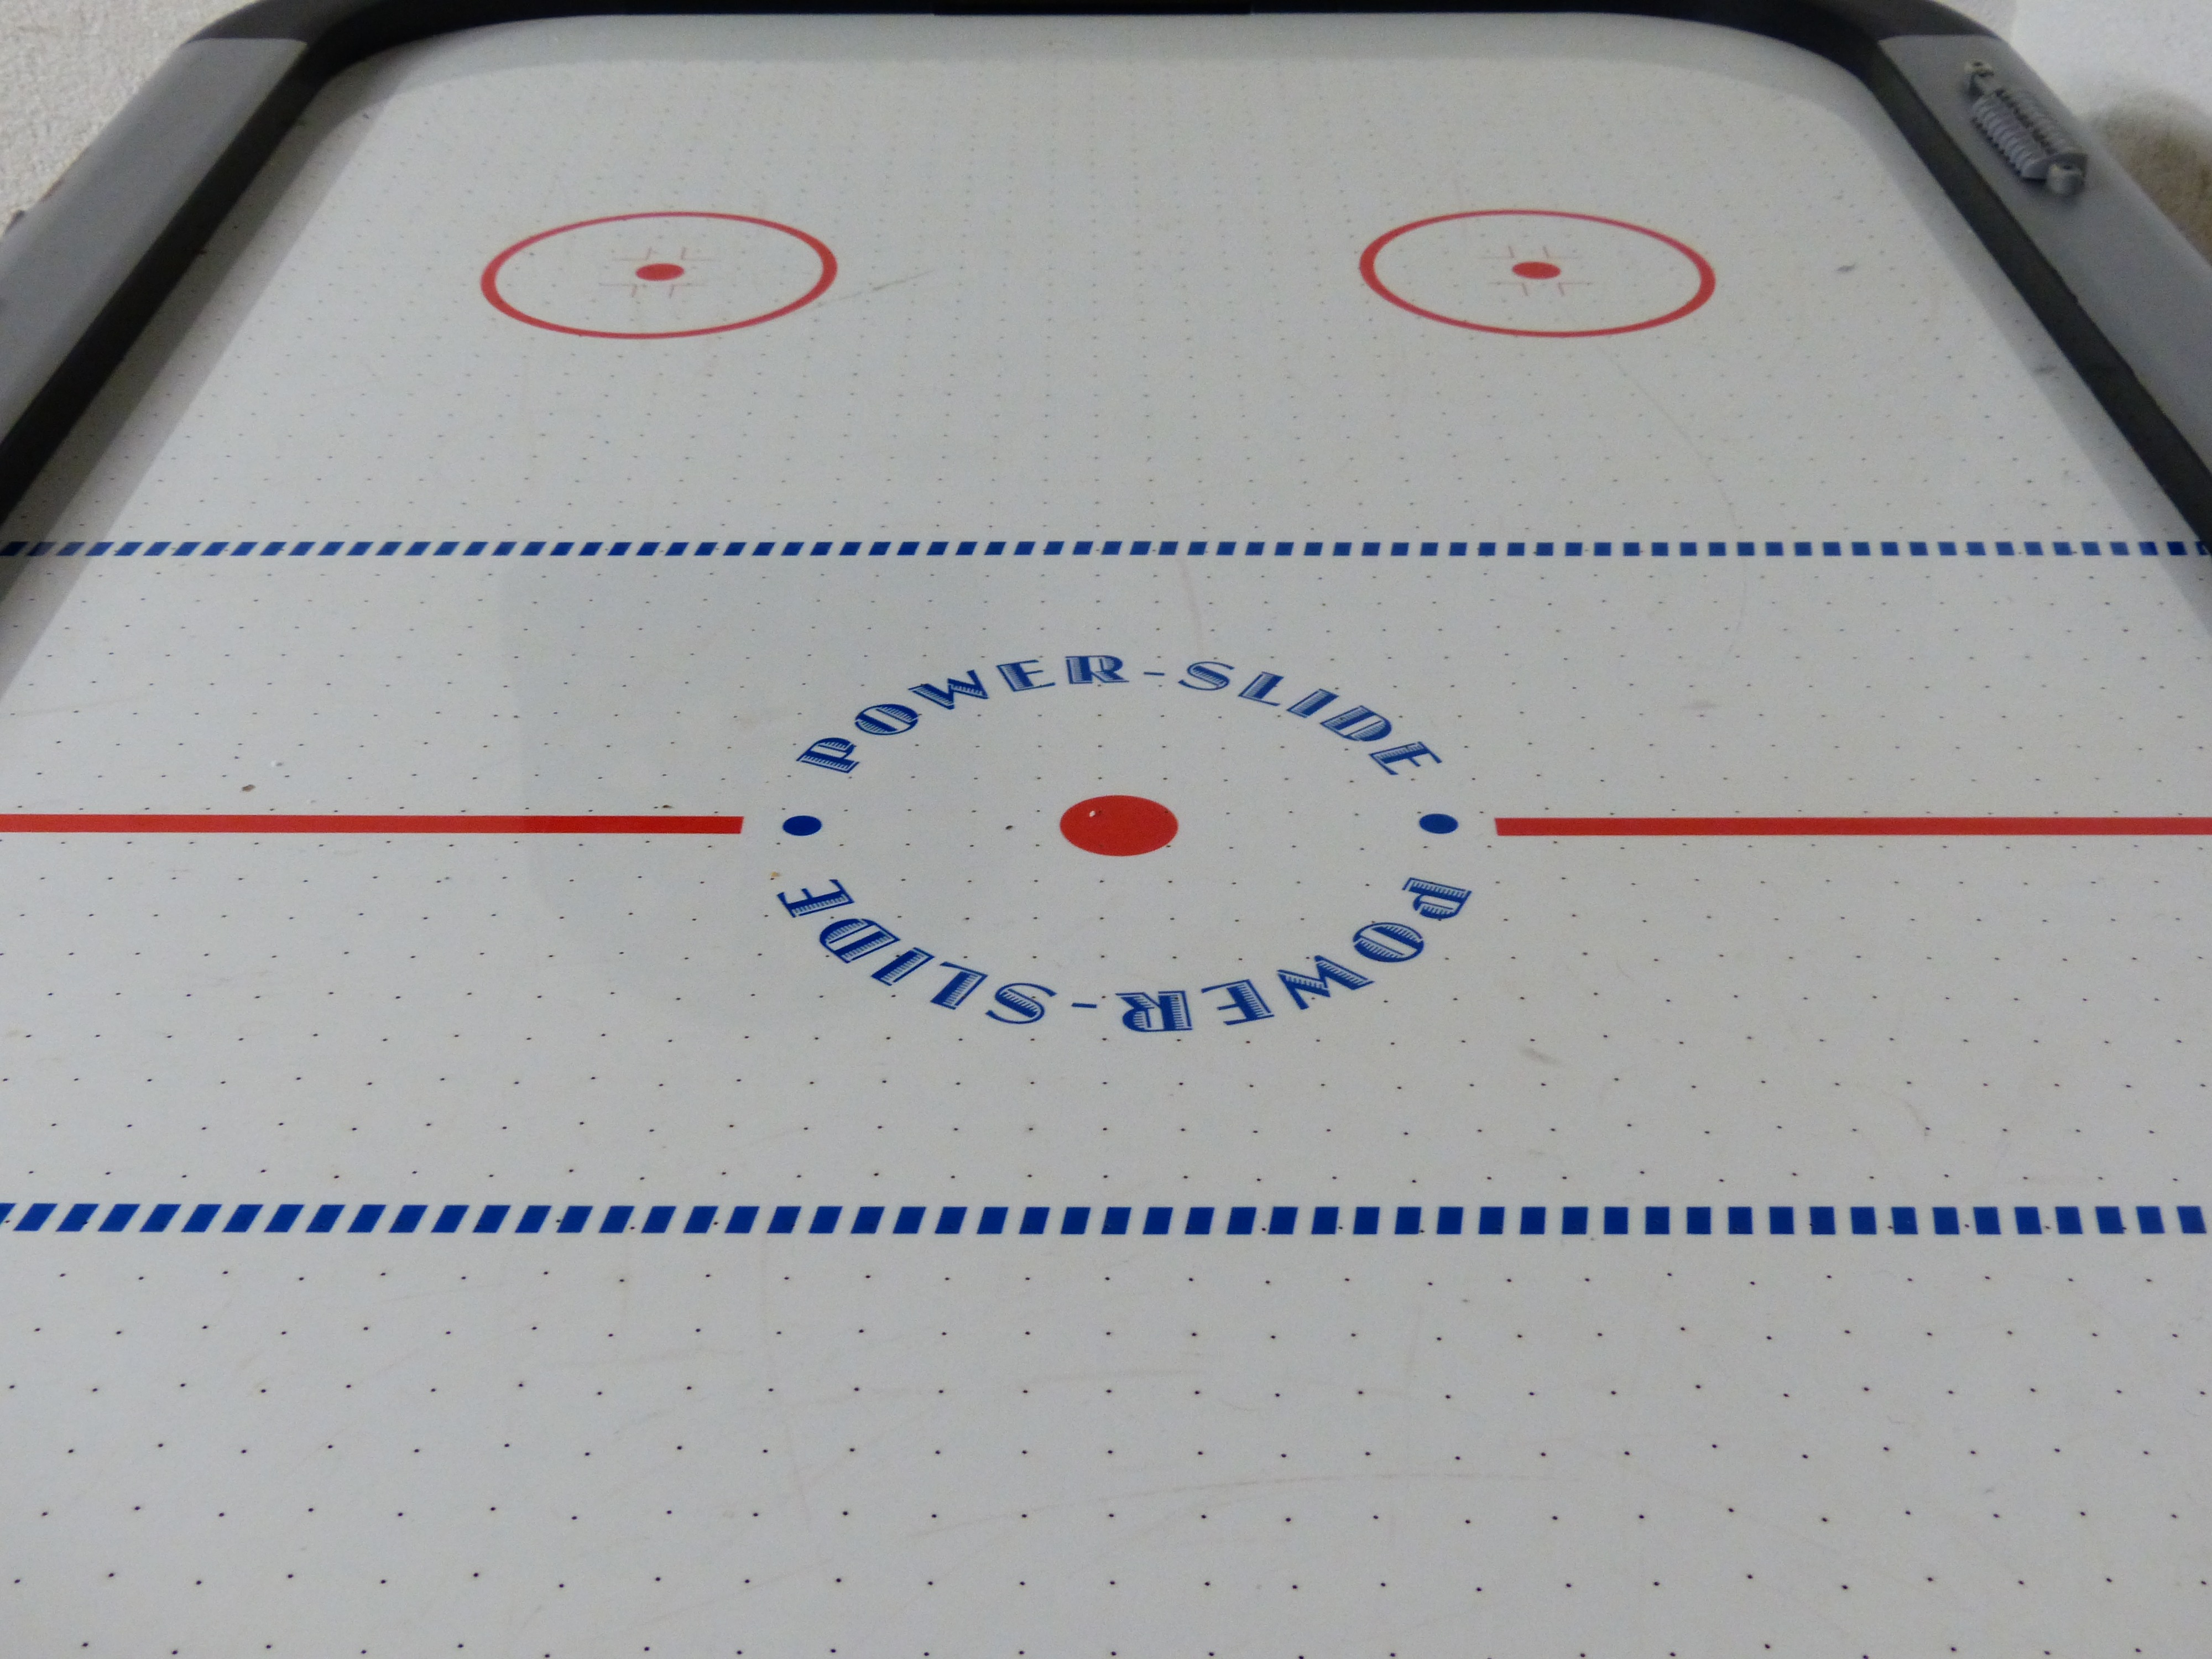
white, play, air, recreation, pool, circle, hockey, brand, sports, bat, games, puck, discs, game table, nozzles, air hockey, indoor games and sports, carom billiards, table game, leisure pass, airhockeyspiel, table hockey, hockey table, air nozzles